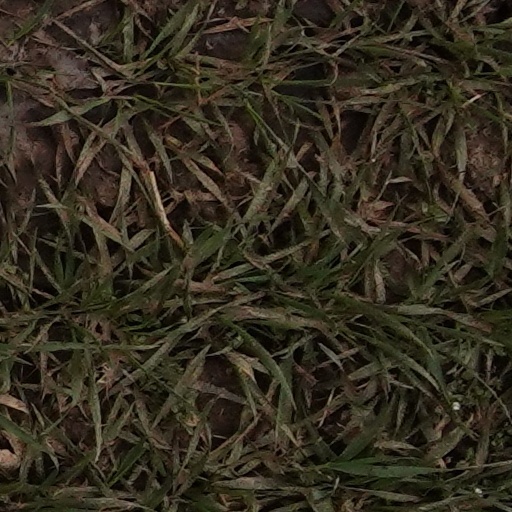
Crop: wheat